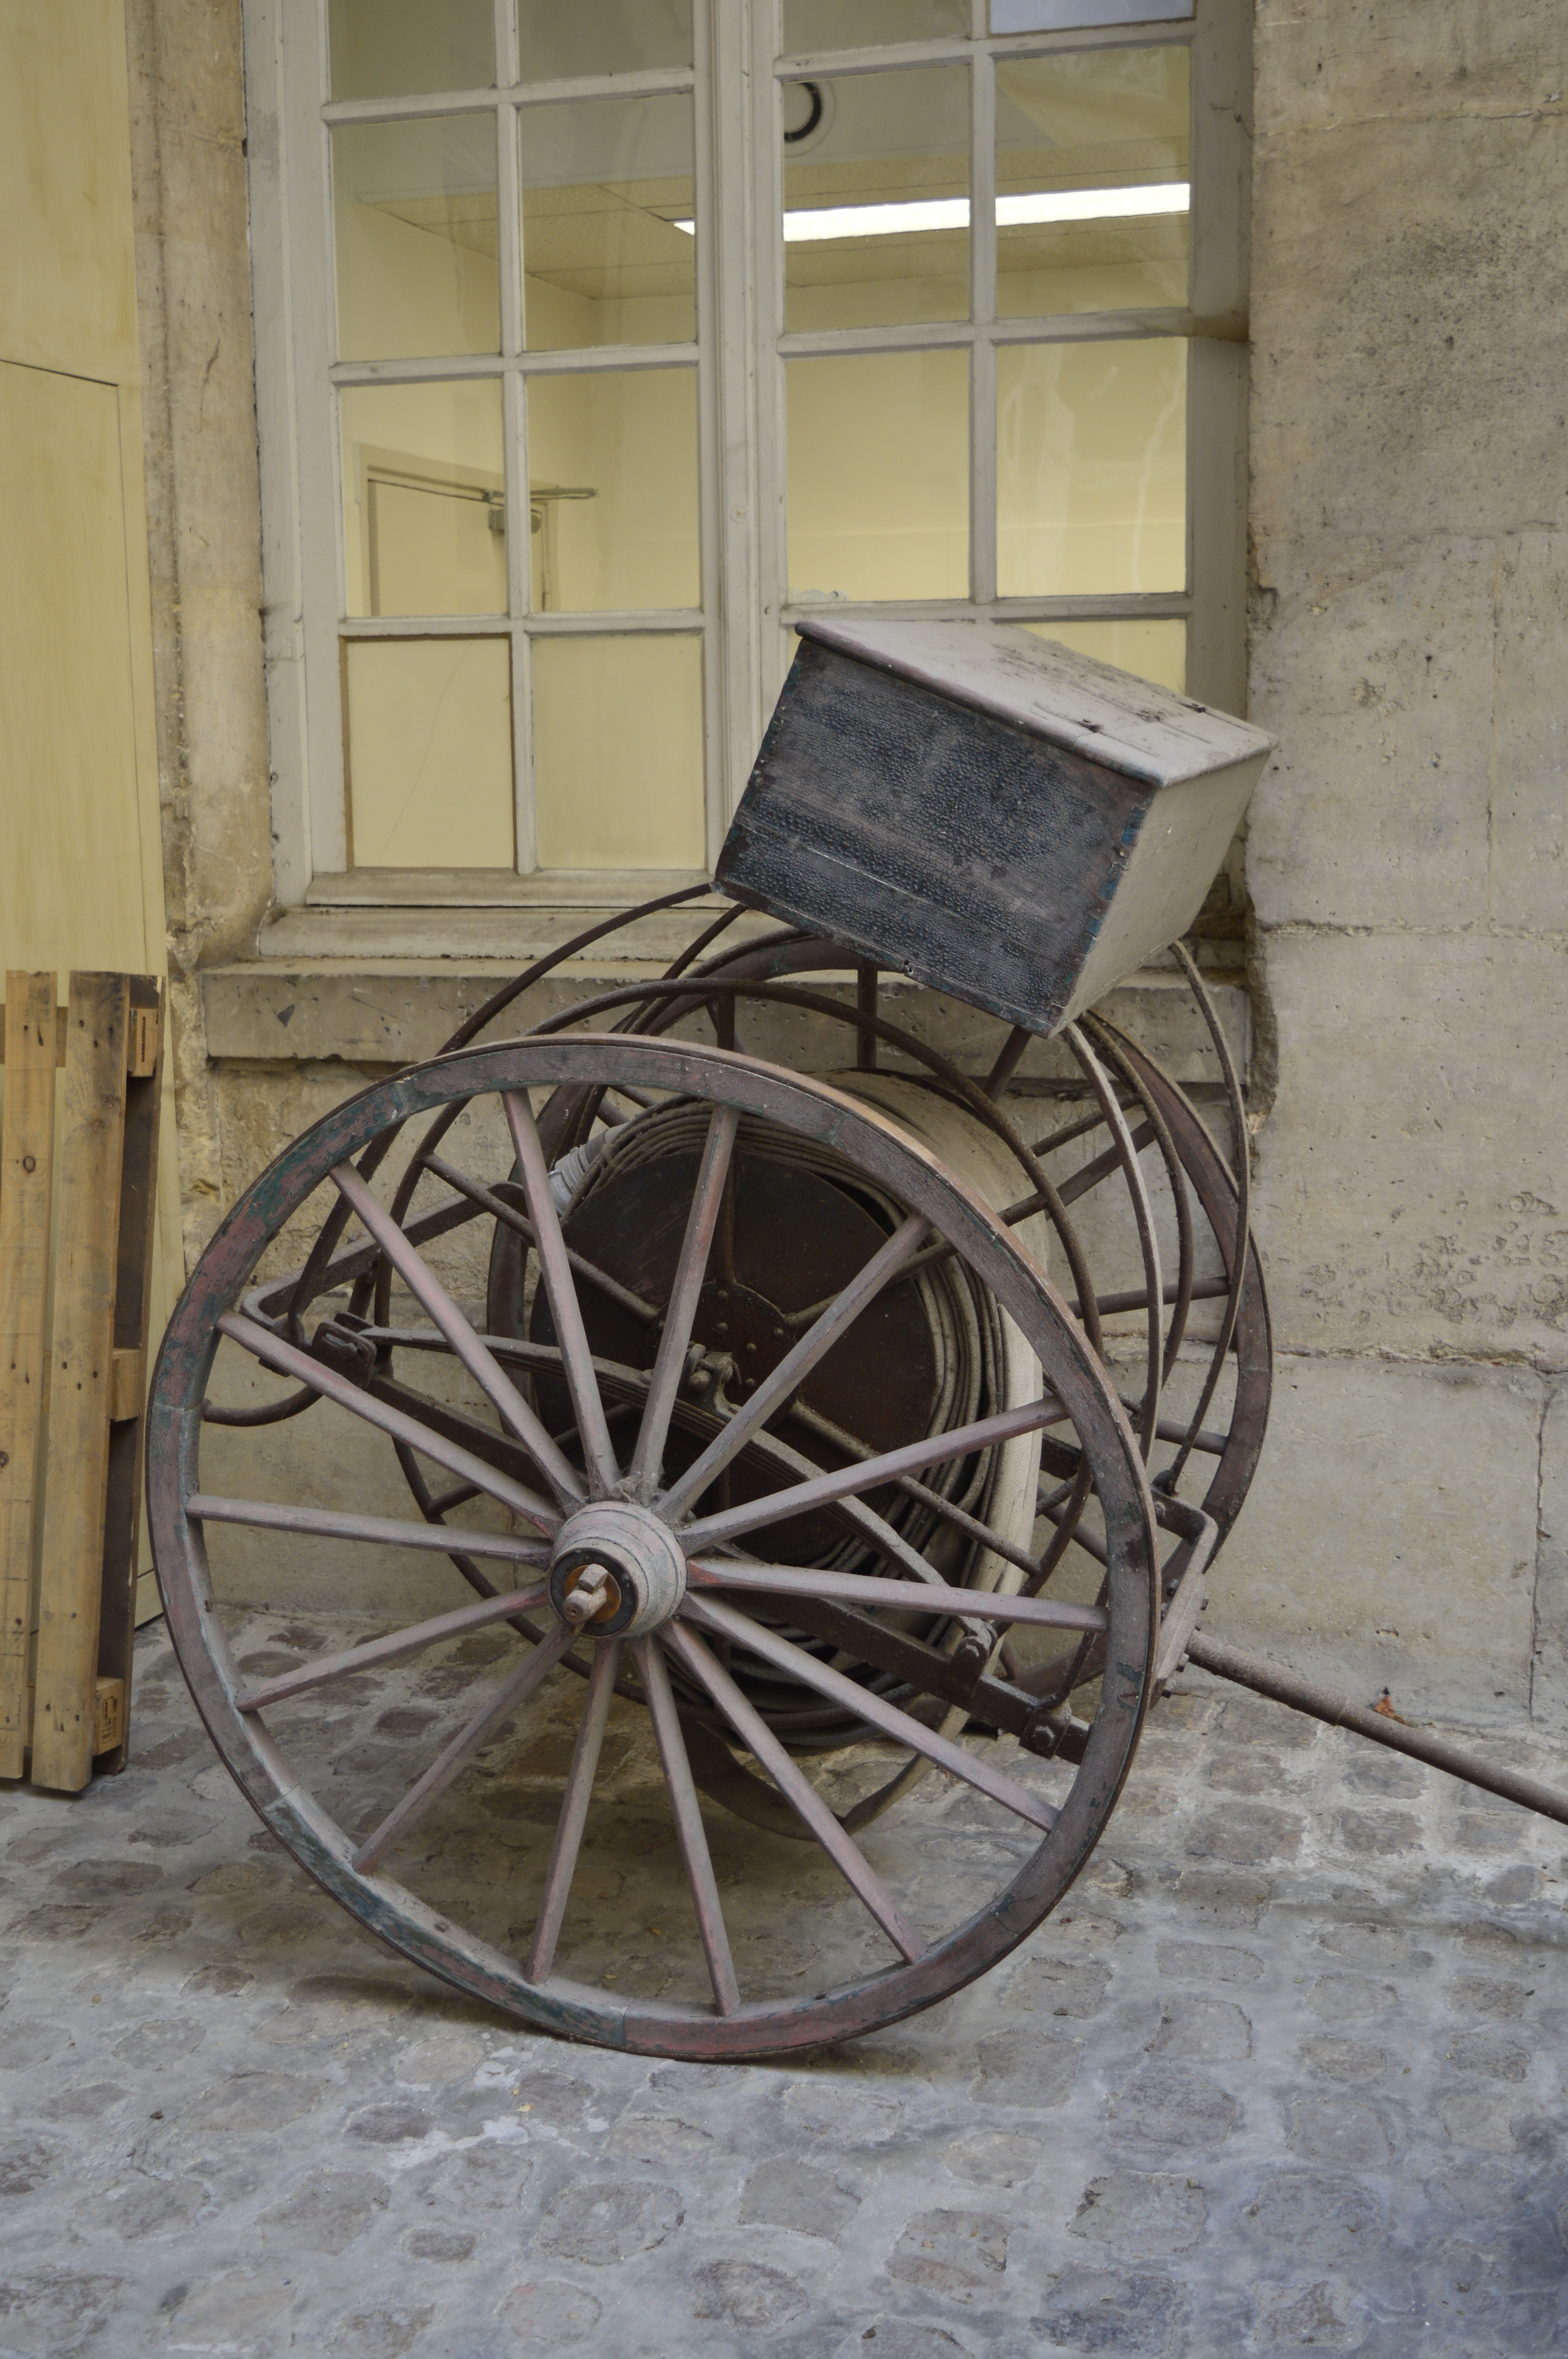
wood, wheel, old, trolley, vehicle, museum, deco, history, carriage, firefighter, man made object, former fire